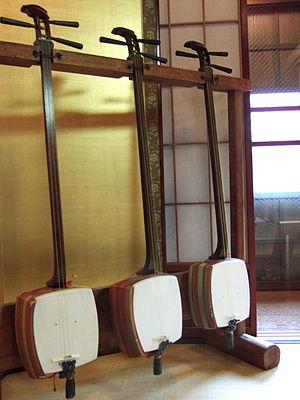
Le shamisen est un instrument de musique traditionnel à cordes pincées utilisé en musique japonaise. C'est un luth à long manche à la touche lisse.